Montreal International Jazz Festival

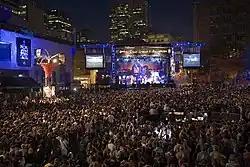
Festival International de Jazz de Montréal at night

The Festival international de Jazz de Montréal is an annual jazz festival held in Montreal, Quebec, Canada. The Montreal Jazz Fest holds the 2004 Guinness World Record as the world's largest jazz festival. Every year it features roughly 3,000 artists from 30-odd countries, more than 650 concerts (including 450 free outdoor performances), and welcomes over 2 million visitors (12.5% of whom are tourists) as well as 300 accredited journalists. The festival takes place at 20 different stages, which include free outdoor stages and indoor concert halls.